Video games in Japan

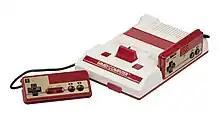
The Family Computer (commonly known by the Japanese-English term Famicom)

Taito's "Space Invaders", in 1978, proved to be the first blockbuster arcade video game. Its success marked the beginning of the golden age of arcade video games. Video game arcades sprang up in shopping malls, and small "corner arcades" appeared in restaurants, grocery stores, bars and movie theaters all over Japan and other countries during the late 1970s and early 1980s. "Space Invaders" (1978), "Galaxian" (1979), "Pac-Man" (1980) and "Bosconian" (1981) were especially popular. By 1981, the arcade video game industry was worth $8 billion ($ in ). Some games of this era were so popular that they entered popular culture. The first to do so was "Space Invaders". The game was so popular upon its release in 1978 that an urban legend blamed it for a national shortage of 100 yen coins in Japan, leading to a production increase of coins to meet demand for the game (although 100 yen coin production was lower in 1978 and 1979 than in previous or subsequent years, and the claim does not withstand logical scrutiny: arcade operators would have emptied out their machines and taken the money to the bank, thus keeping the coins in circulation). Japanese arcade games during the golden age also had hardware unit sales at least in the tens of thousands, including "Ms. Pac-Man" with over 115,000 units, "Donkey Kong" with over 60,000, "Galaxian" with 40,000, "Donkey Kong Jr." with 35,000, and "Mr. Do!" with 30,000.